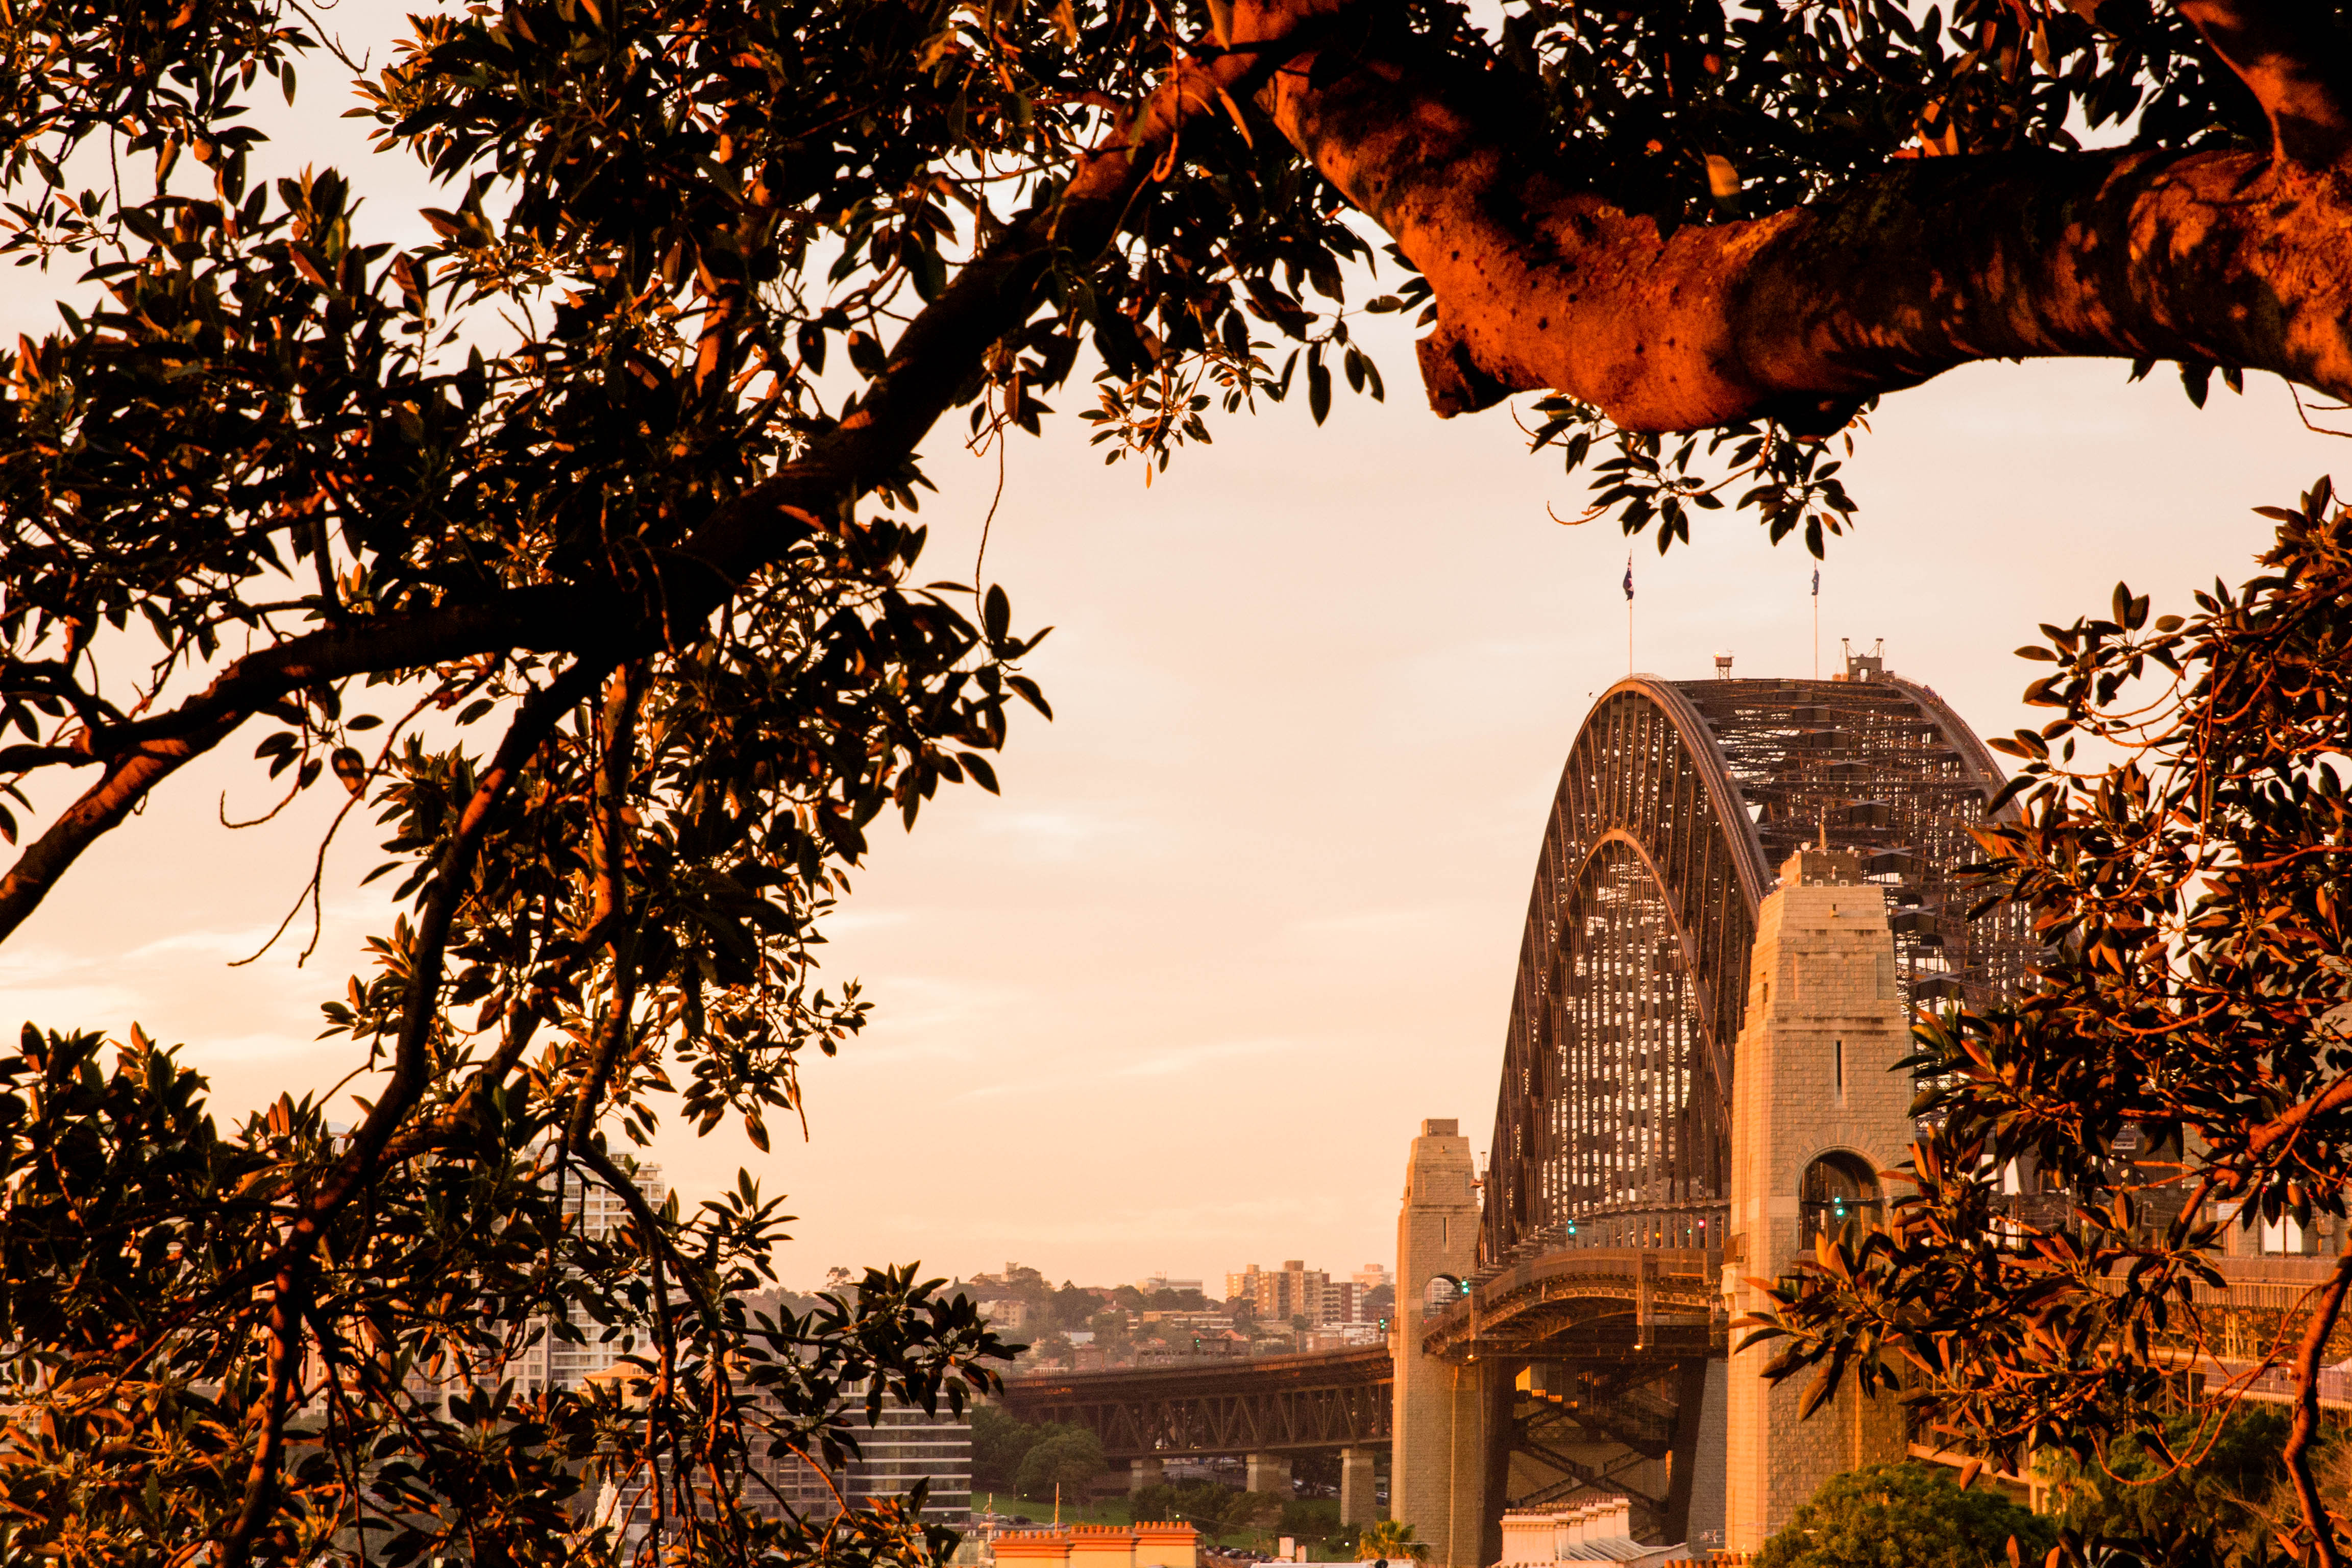
tree, plant, sunset, sunlight, morning, leaf, flower, view, cityscape, dusk, evening, sydney, autumn, season, australia, harbourbridge, woody plant